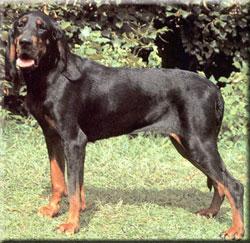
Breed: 225-n000062-black_and_tan_coonhound